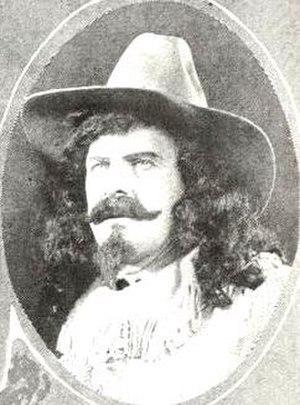
Duke R. Lee, parfois crédité Duke Lee, est un acteur américain, né le 13 mai 1880 à Prince Henry County et mort le 1ᵉʳ avril 1959 à Los Angeles.